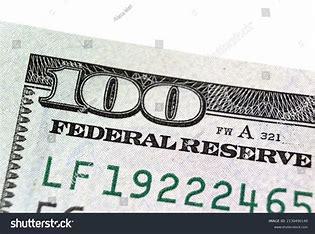
Brand: ON
Model: 100